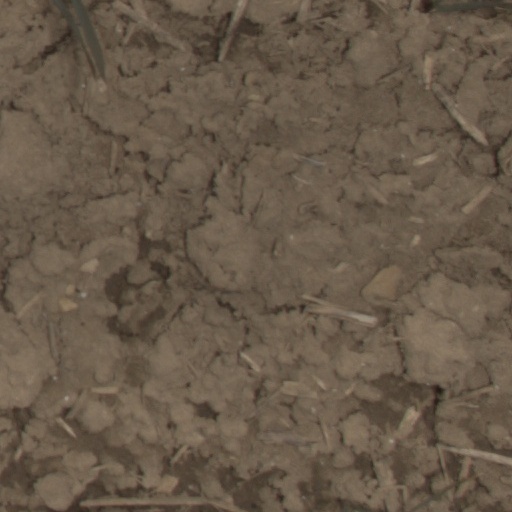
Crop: wheat